Lake Barrine, Queensland

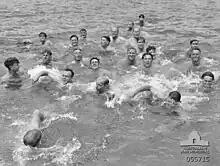
Convalescent soldiers swimming in Lake Barrine, August 1943

During World War II, air raids on Australian towns by Japan and the fear of an invasion by the Japanese led to evacuations from northern Australian towns. In March 1942, the students of St Augustine's College in Cairns were evacuated to the guest house at Lake Barrine. In late 1942, Lieutenant General Thomas Blamey decided to establish army facilities on the Atherton Tableland for the recuperation and training of troops returning from the Middle East to defend Australia against the Japanese. With 40,000 troops on the Atherton Tableland, Lake Barrine became an important recreational facility and the guest house was used by the 2/1 Australian Army Convalescent Depot. After the war ended, the Curry family resumed their tourist business at the lake.